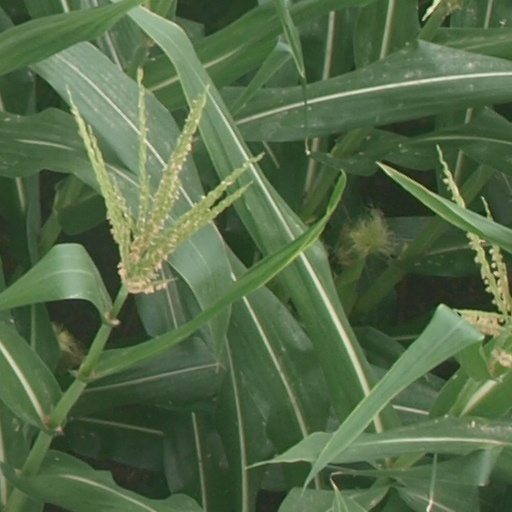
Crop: maize; corn